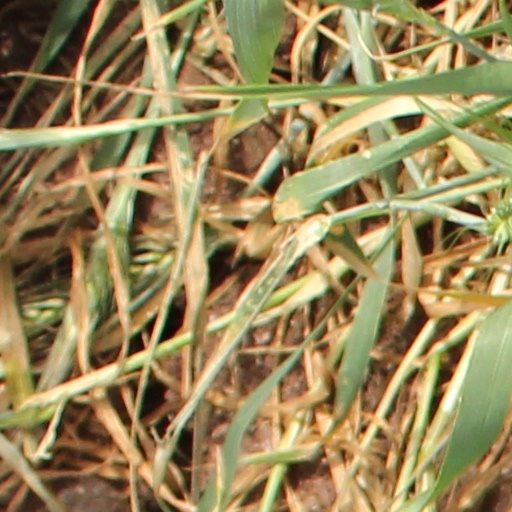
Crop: wheat